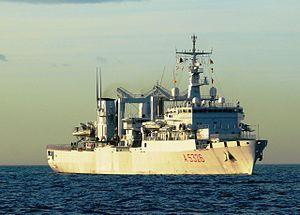
La Classe Etna est une classe de navire ravitailleur de la marine grecque.